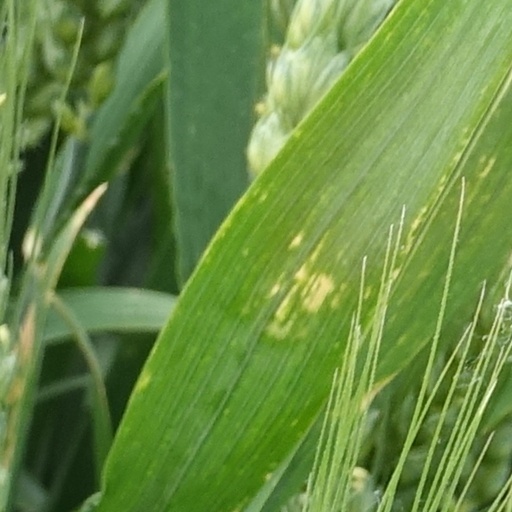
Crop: wheat